Viscum album

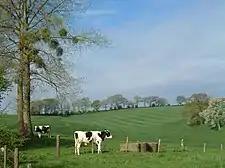
"Viscum album" growing on winter dormant trees in the Netherlands

Viscum album is a species of mistletoe in the family Santalaceae, commonly known as European mistletoe, common mistletoe, or simply as mistletoe (Old English "mistle"). It is native to Europe as well as to western and southern Asia. "V. album" is found only rarely in North America, as an introduced species.